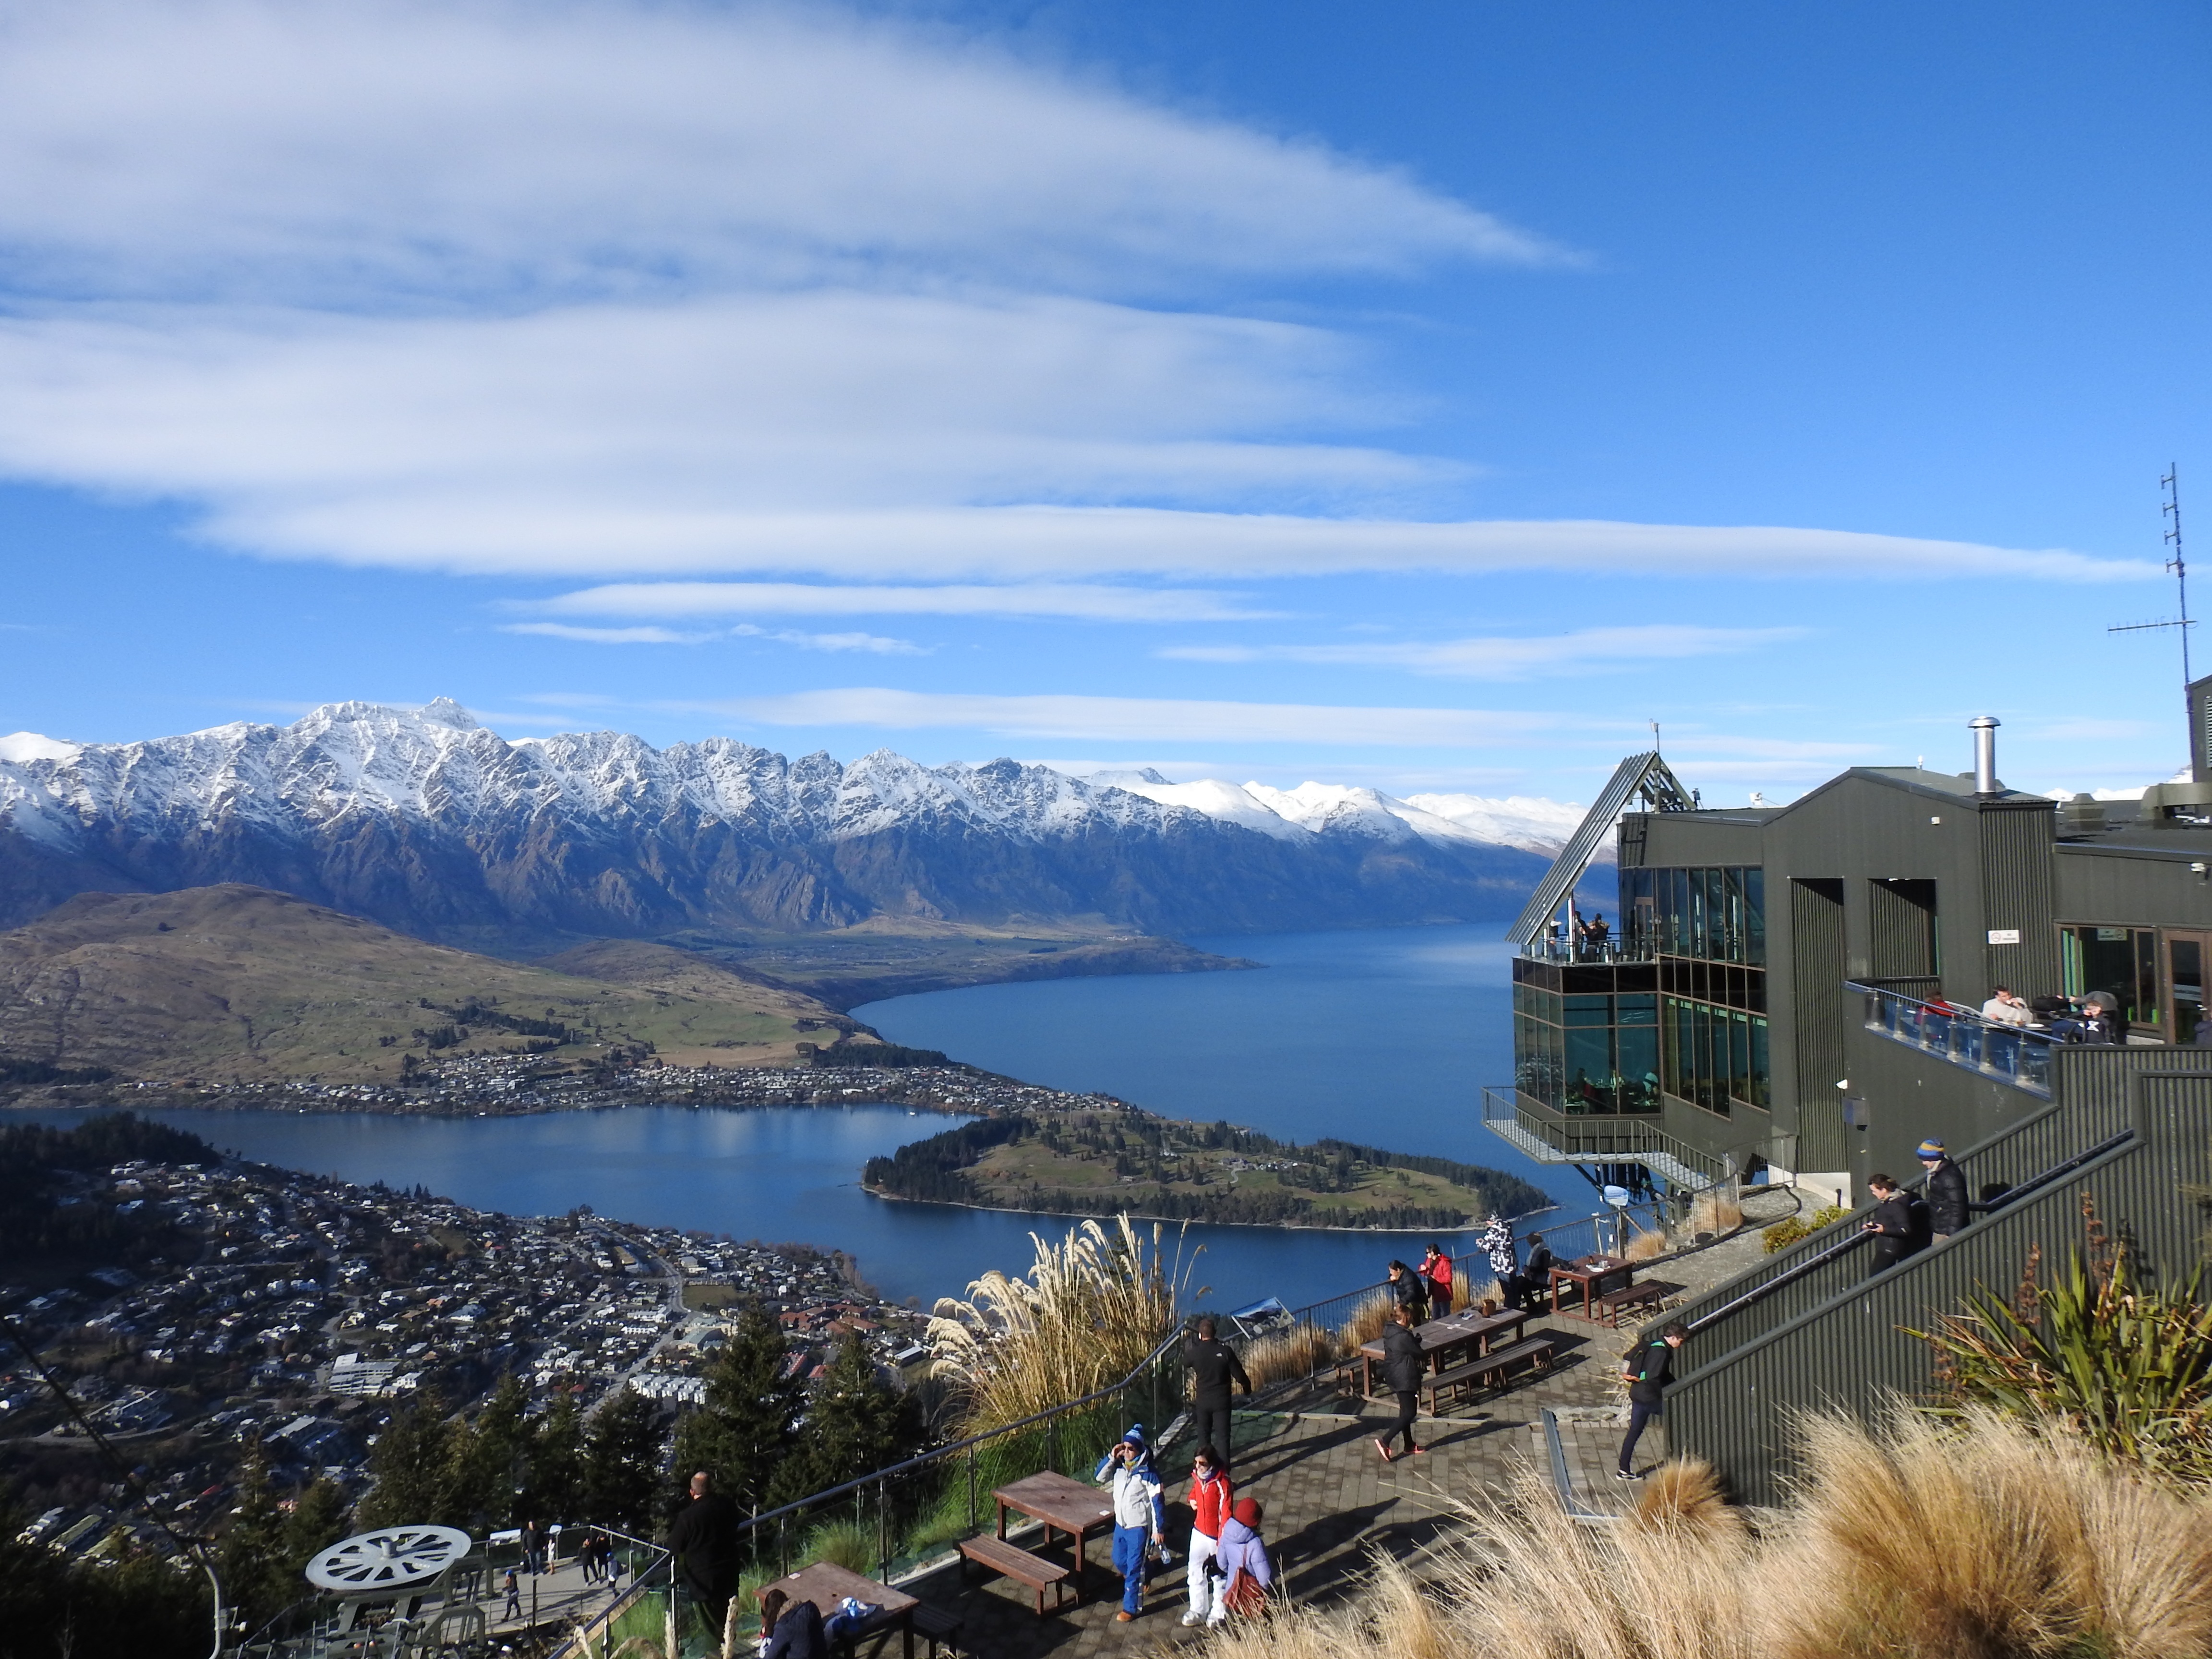
sea, coast, mountain, sky, lake, mountain range, panorama, vacation, fjord, tourism, body of water, alps, queenstown, mountainous landforms